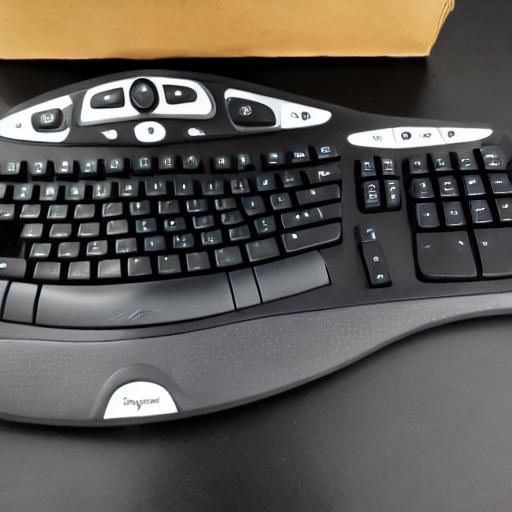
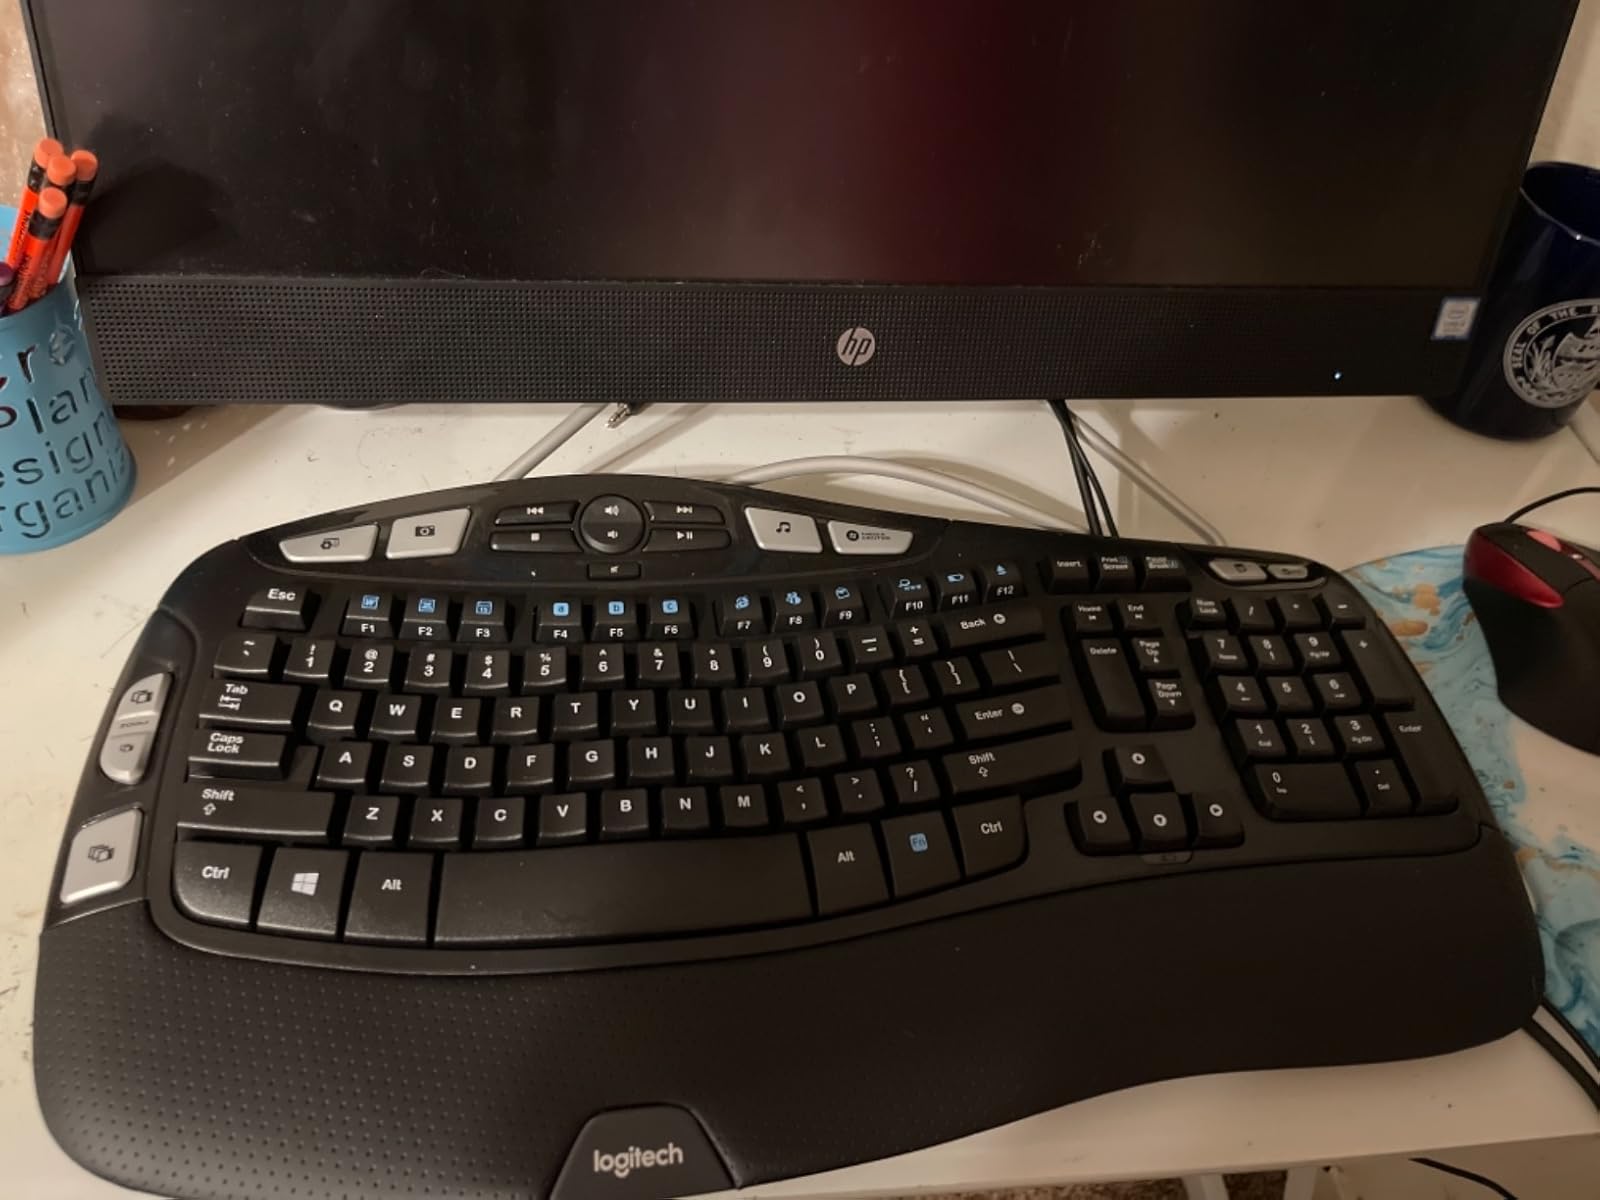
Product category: keyboard
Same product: no